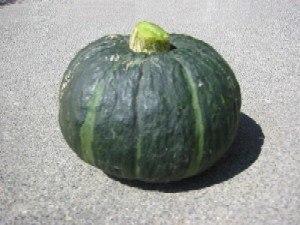
Les kabocha sont un ensemble de cultivars de potiron créés au Japon. Ils sont caractérisés par une chair ferme et goûteuse.